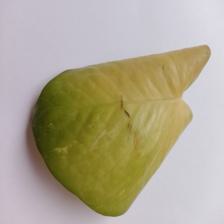
Label: Manganese Toxicity